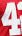
Number: 4